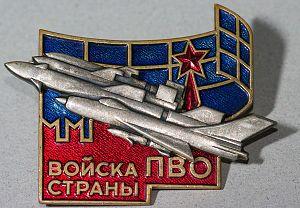
La Voyska PVO est la transcription phonétique de l'expression russe Войска ПВО qui signifie force de défense anti-aérienne, c’est-à-dire jusqu'en 1991 celle de l'Union soviétique, et depuis celle de la Fédération de Russie.